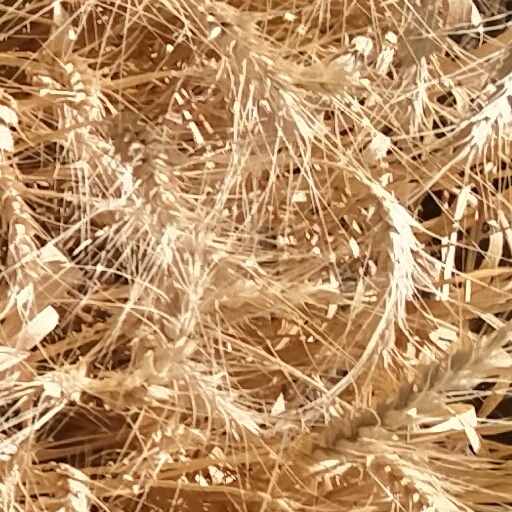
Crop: wheat